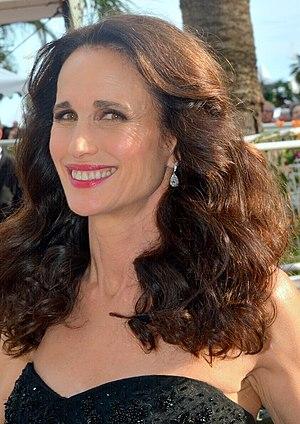
Andie MacDowell au festival de Cannes
Rosalie Anderson MacDowell, dite Andie MacDowell [ˈændi məkˈdaʊəl], née le 21 avril 1958 à Gaffney, est une actrice américaine et un ancien mannequin.